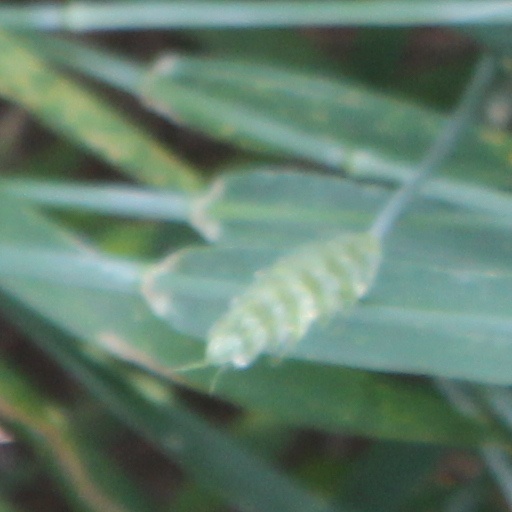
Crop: wheat